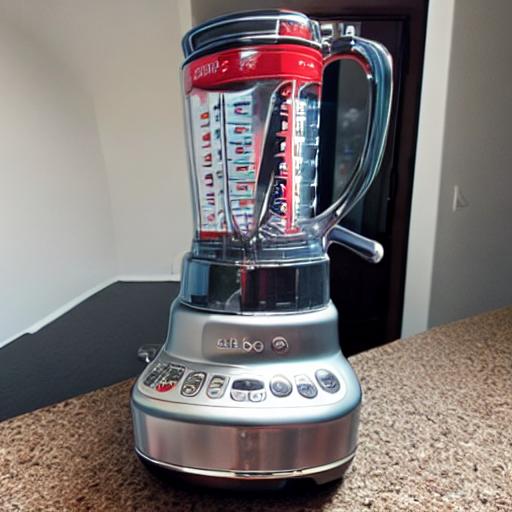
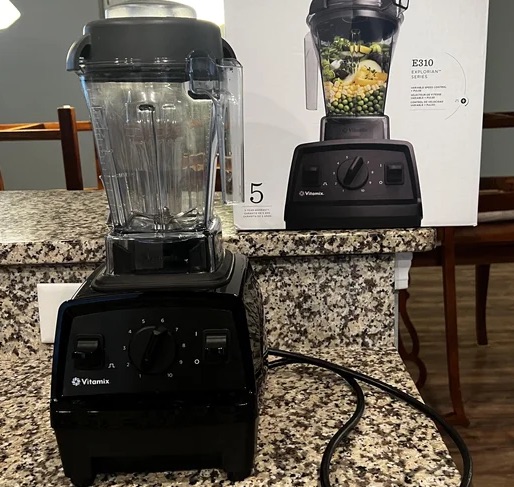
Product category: items_blender
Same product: no